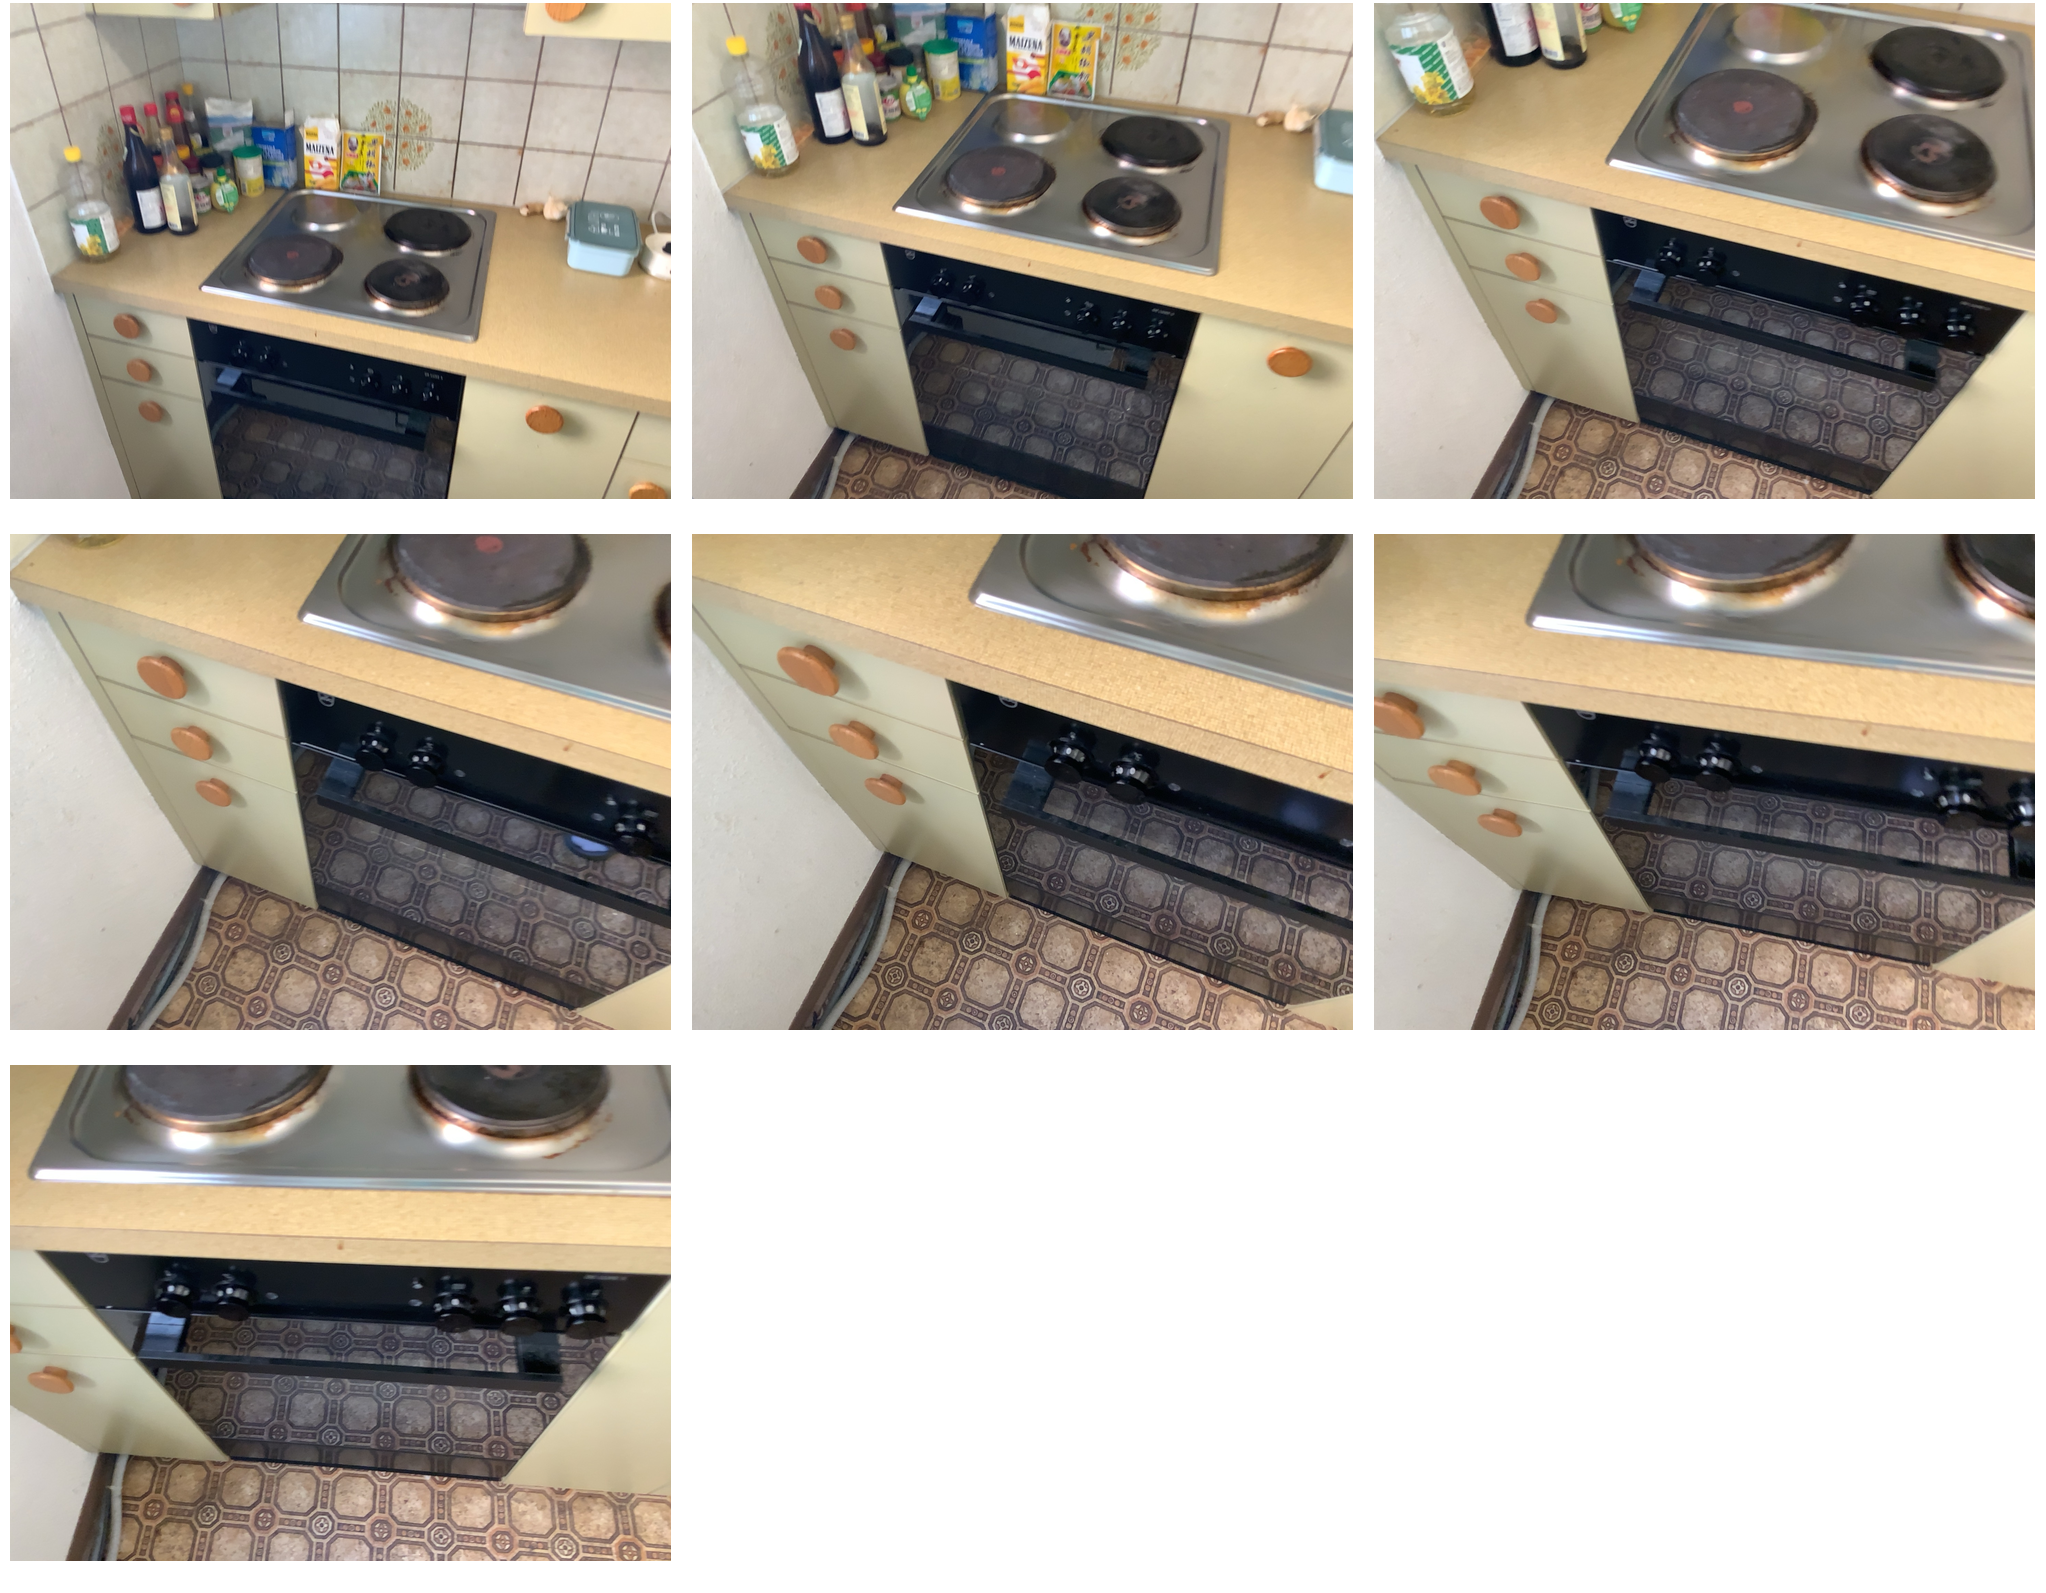Task instruction: Open the oven.
Answer: {"task_instruction": "Open the oven.", "nodes": ["handle", "oven"], "edges": [{"functional_relationship": "openorclose", "object1": "handle", "object2": "oven", "spatial_relations": ["higher_than", "left_of", "close"], "is_touching": true}], "action_type": "pull", "function_type": "open_close_control"}